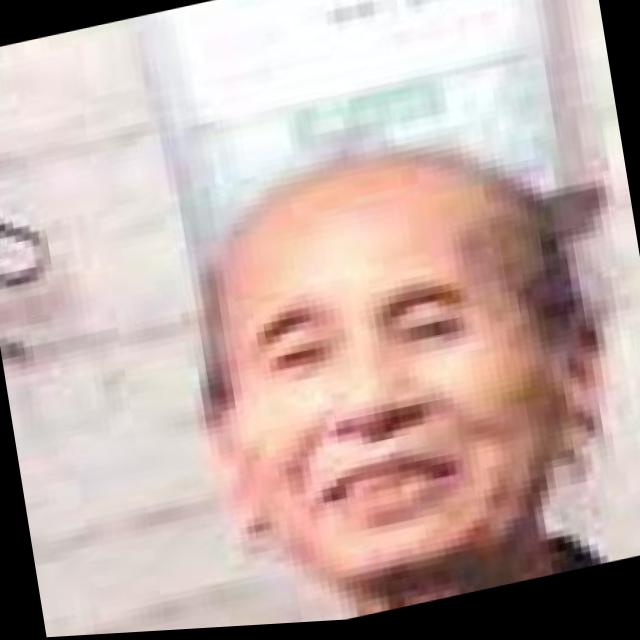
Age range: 65+